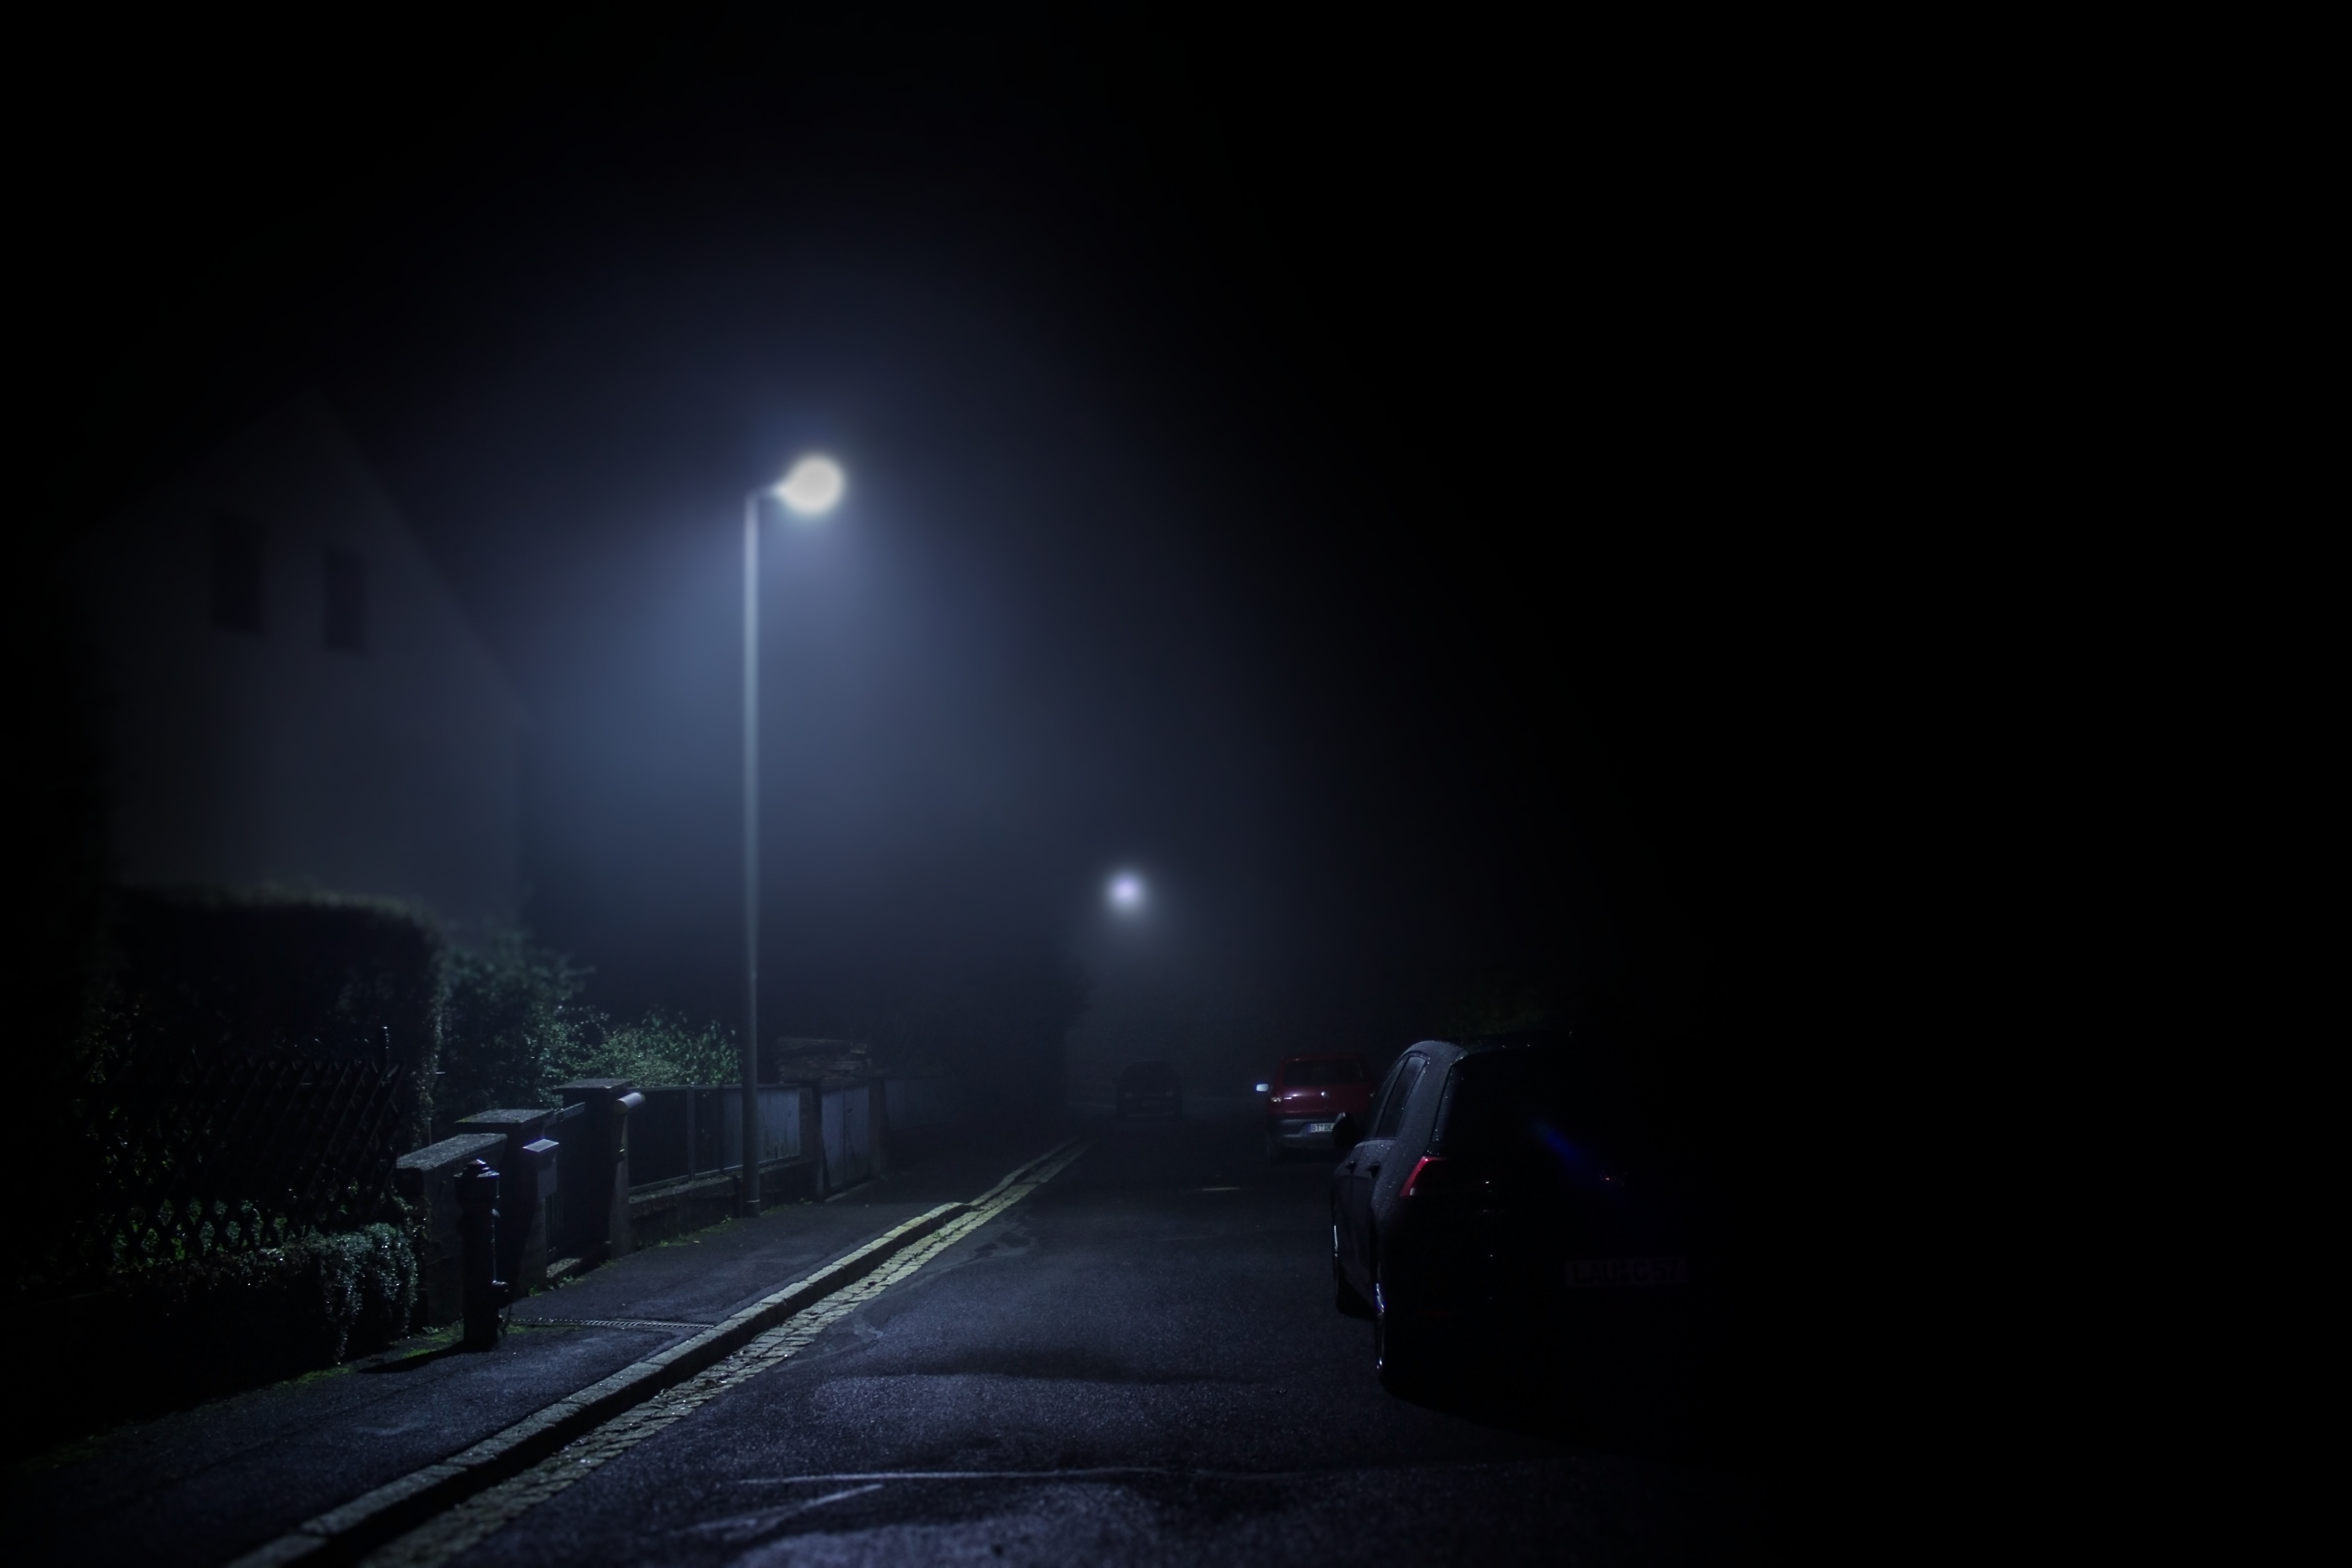
light, fog, night, atmosphere, weather, darkness, street light, lighting, moonlight, light fixture, midnight, atmospheric phenomenon